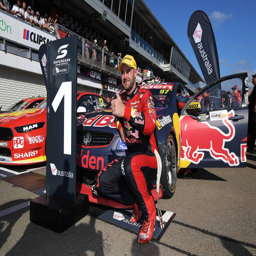
driver celebrates after winning race .